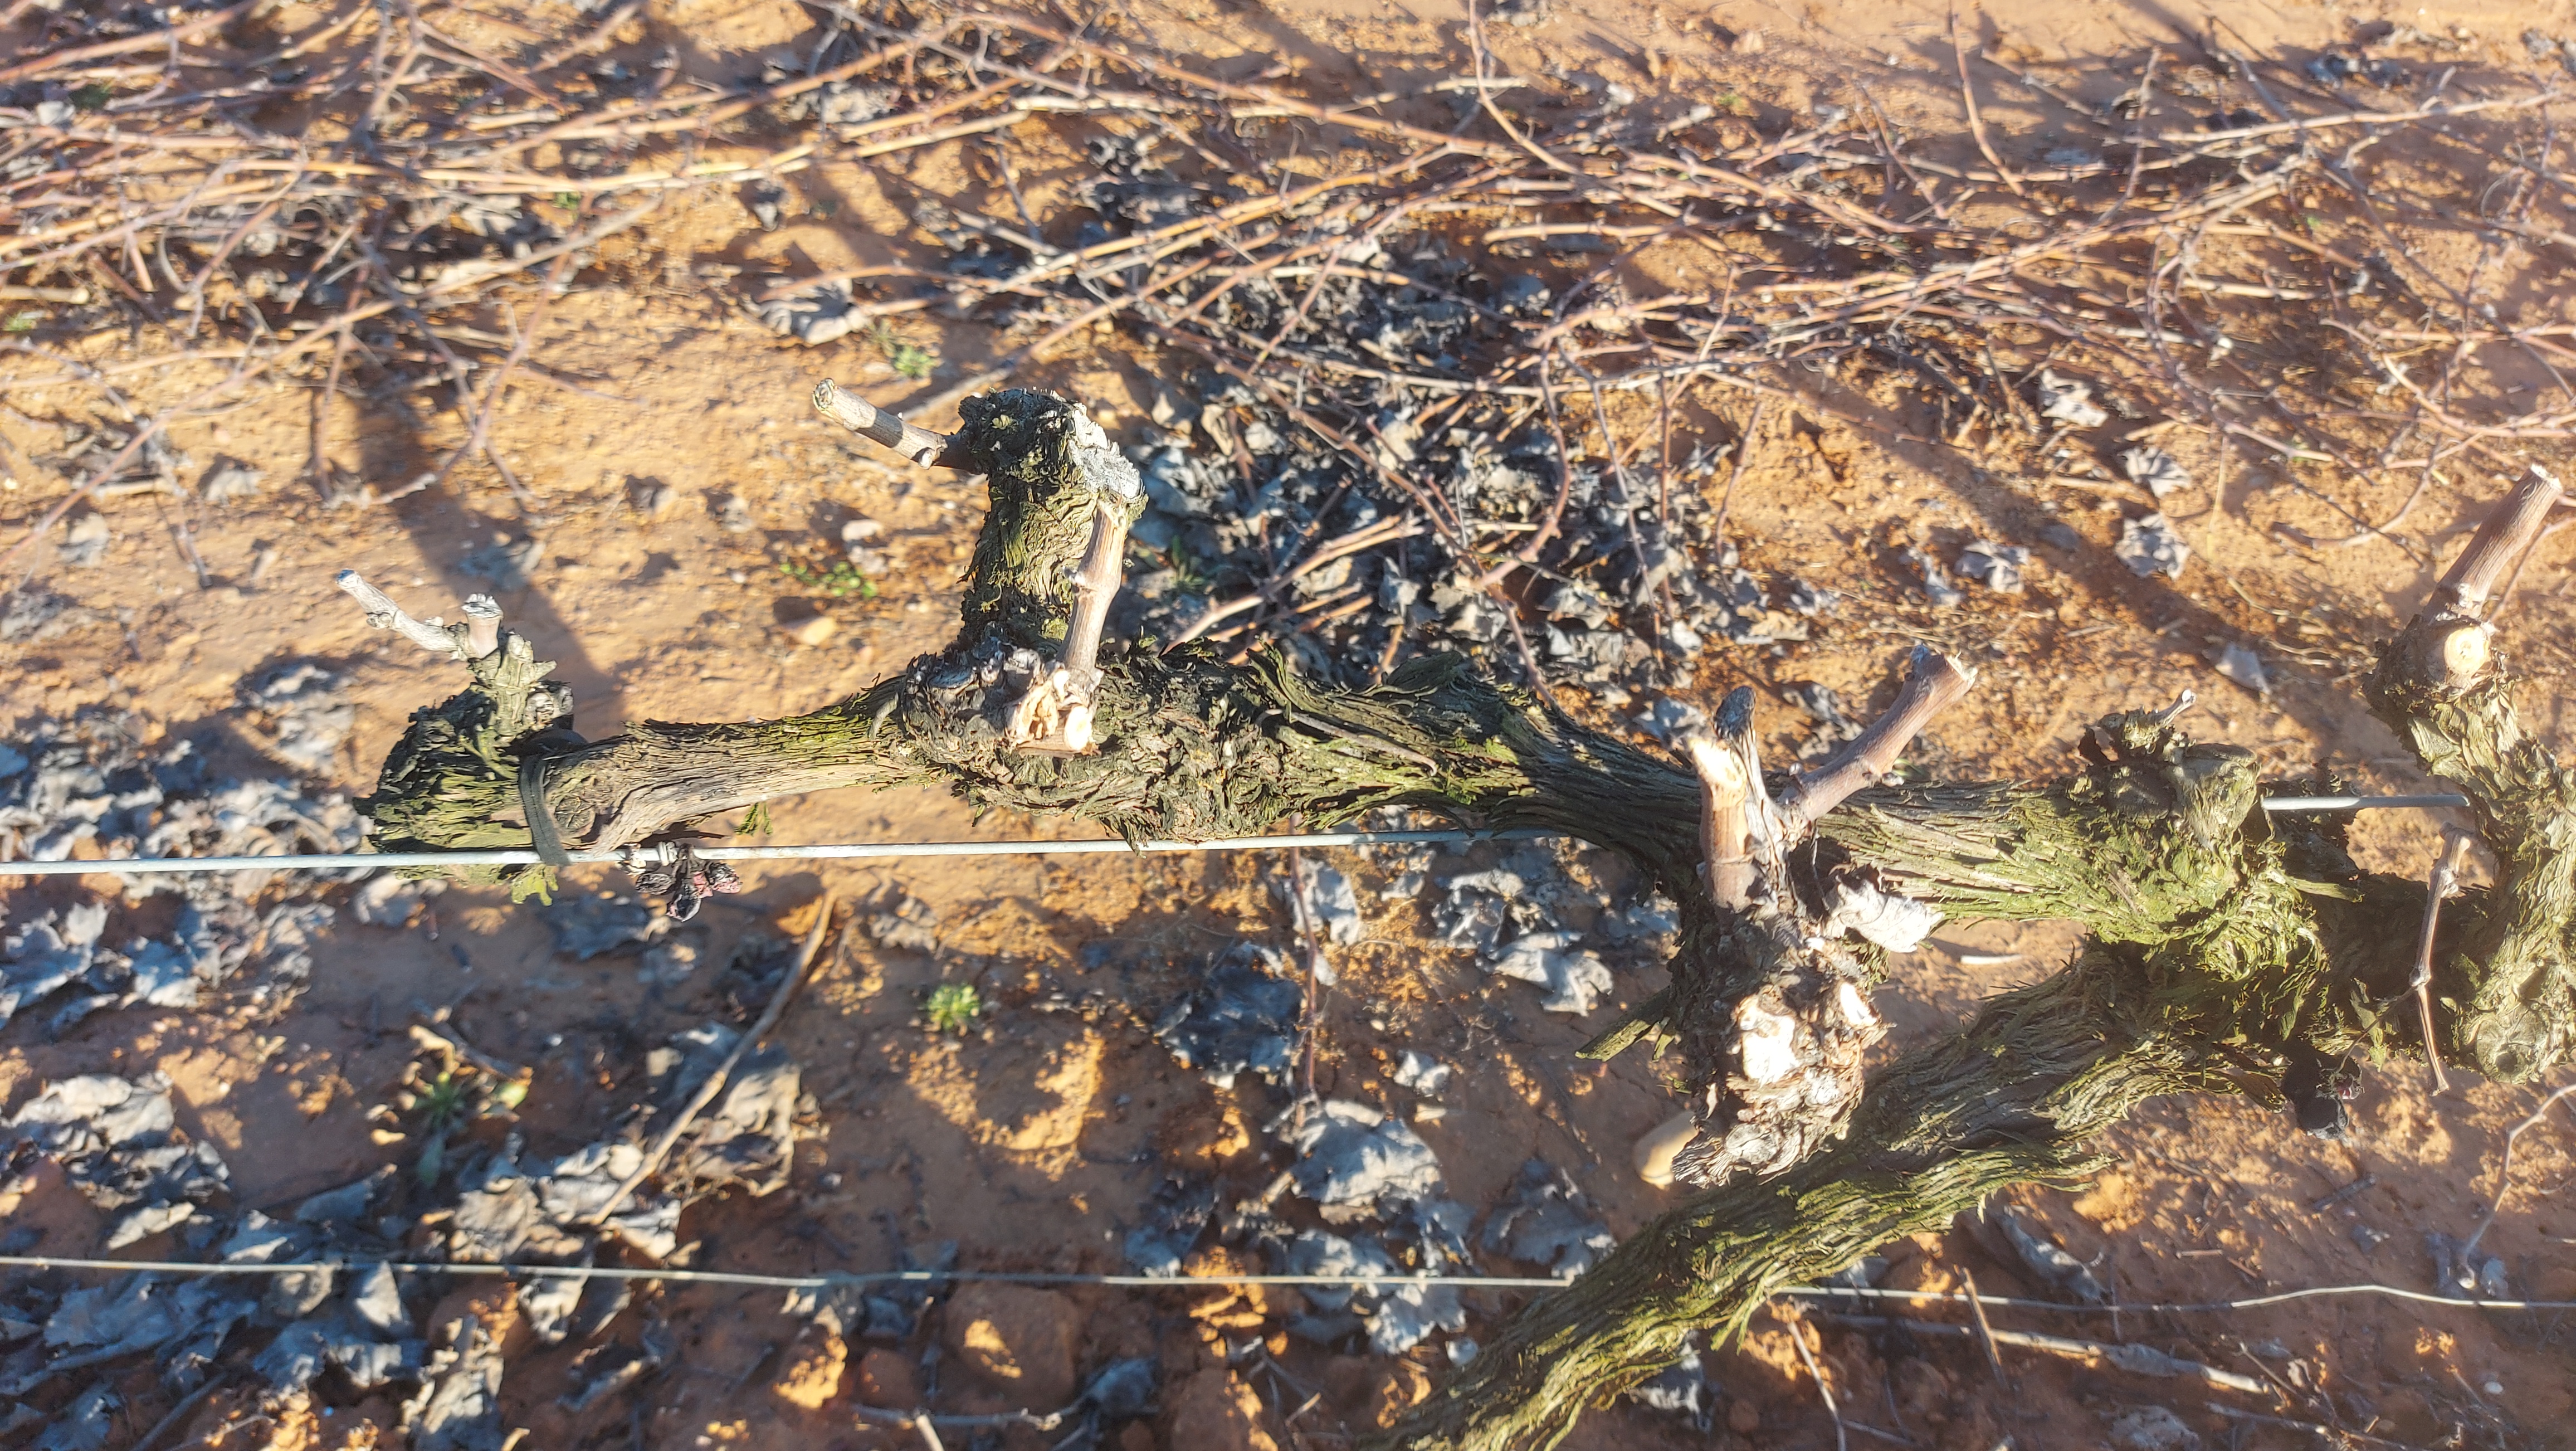
Unpruned shoots: 0
Pruned shoots: 6
Trunks: 1